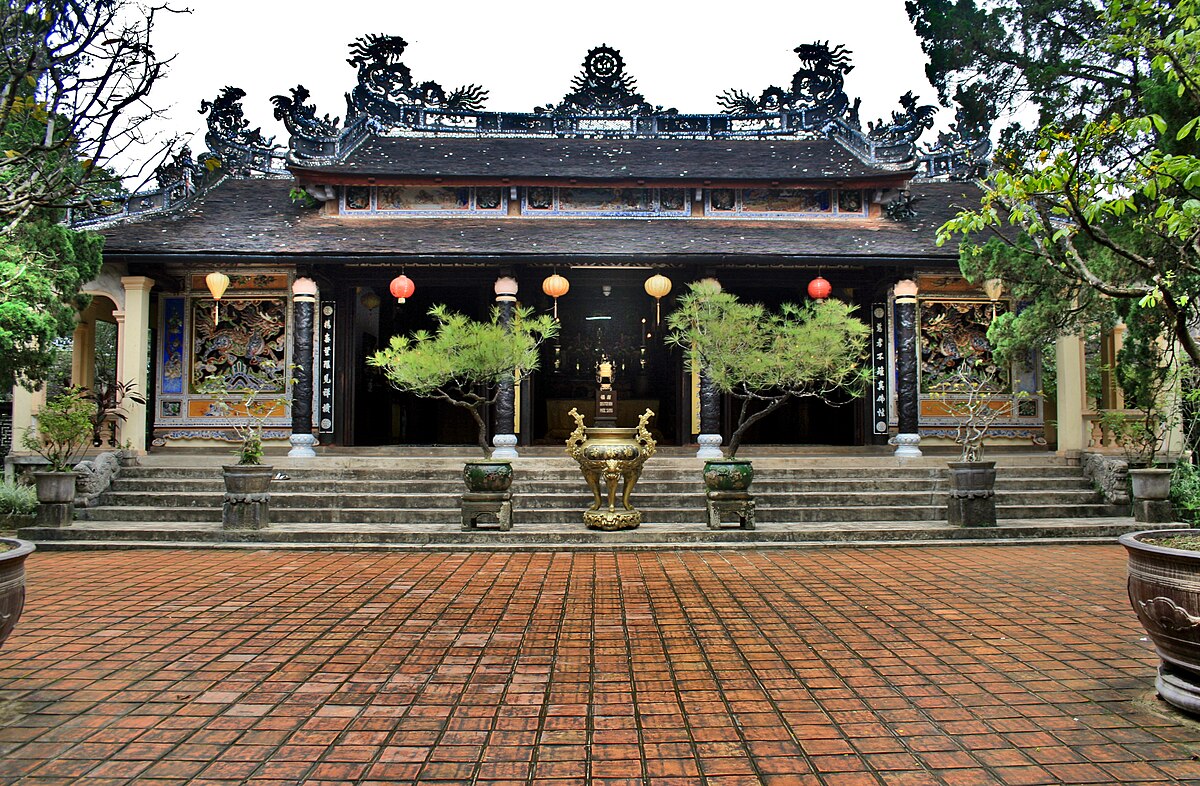
user: text: Chiếc lư hương lớn ở phía trước tòa nhà có màu gì?
assistant: text: Màu đồng

user: text: Tòa nhà trong ảnh là một phần của quần thể di tích nổi tiếng nào ở Việt Nam?
assistant: text: Tòa nhà trong ảnh là một phần của quần thể di tích nổi tiếng Chùa Từ Hiếu (hoặc Từ Hiếu Cổ Tự) ở Huế. Ngôi chùa này còn là nơi an nghỉ của các vị thái giám trong triều đình nhà Nguyễn.

user: text: Trong văn hóa Việt Nam, chiếc lư hương lớn đặt trước tòa nhà thường được dùng để làm gì?
assistant: text: Trong văn hóa Việt Nam, chiếc lư hương lớn đặt trước tòa nhà thường được dùng để đốt trầm hương hoặc nhang, thể hiện lòng thành kính và tưởng nhớ tổ tiên hoặc các vị thần, chư Phật.

user: text: Kiểu kiến trúc với mái ngói lưu ly và các họa tiết rồng trang trí trên đỉnh mái của tòa nhà này có ý nghĩa gì trong lịch sử phong kiến Việt Nam và nó thường gắn liền với triều đại nào?
assistant: text: Kiểu kiến trúc với mái ngói lưu ly và các họa tiết rồng trang trí trên đỉnh mái của tòa nhà này thể hiện quyền uy, sự linh thiêng của hoàng gia và đế vương. Kiến trúc này thường gắn liền với triều Nguyễn – triều đại phong kiến cuối cùng của Việt Nam, đặc biệt phổ biến trong các công trình cung đình và lăng tẩm ở Huế.